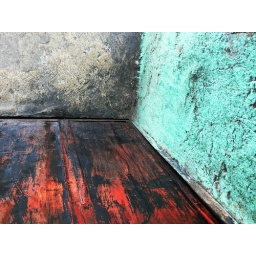
Floor, wall and door that i found in a cholula's street. Curious combination